Wildcat Maritime Force

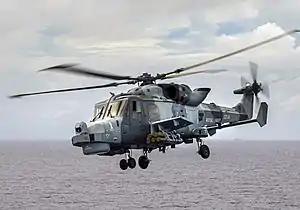
AgustaWestland Wildcat HMA2

The multi-role AgustaWestland Wildcat HMA2 is the latest helicopter in the Fleet Air Arm able to operate from frigates, destroyers and Royal Fleet Auxiliary vessels across anti-submarine warfare (ASW), anti-surface warfare (ASuW) and humanitarian and disaster relief (HADR). 815 Naval Air Squadron has a number of Flights deployed on ships in any one of the Royal Navy's or Royal Fleet Auxiliary's surface vessels, providing air support to the escort Fleet. WMF has introduced the new Martlet missile system, as part of the Future Anti-Surface Guided Weapon (FASGW) programme,